HDMS Rota (1822)

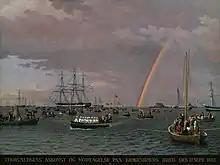
"Thorvaldsen arriving at the Københavns Red", 1838.

Homeward bound, "Rota" left Livorno on 9 August. The journey home was uneventful. In mid September, "Rota" was forced to anchor at Ellekilde Hage due to tailwind and storm at sunset. She remained there for a few days as the foul weather continued until being towed to Copenhagen by a steamship on 17 September